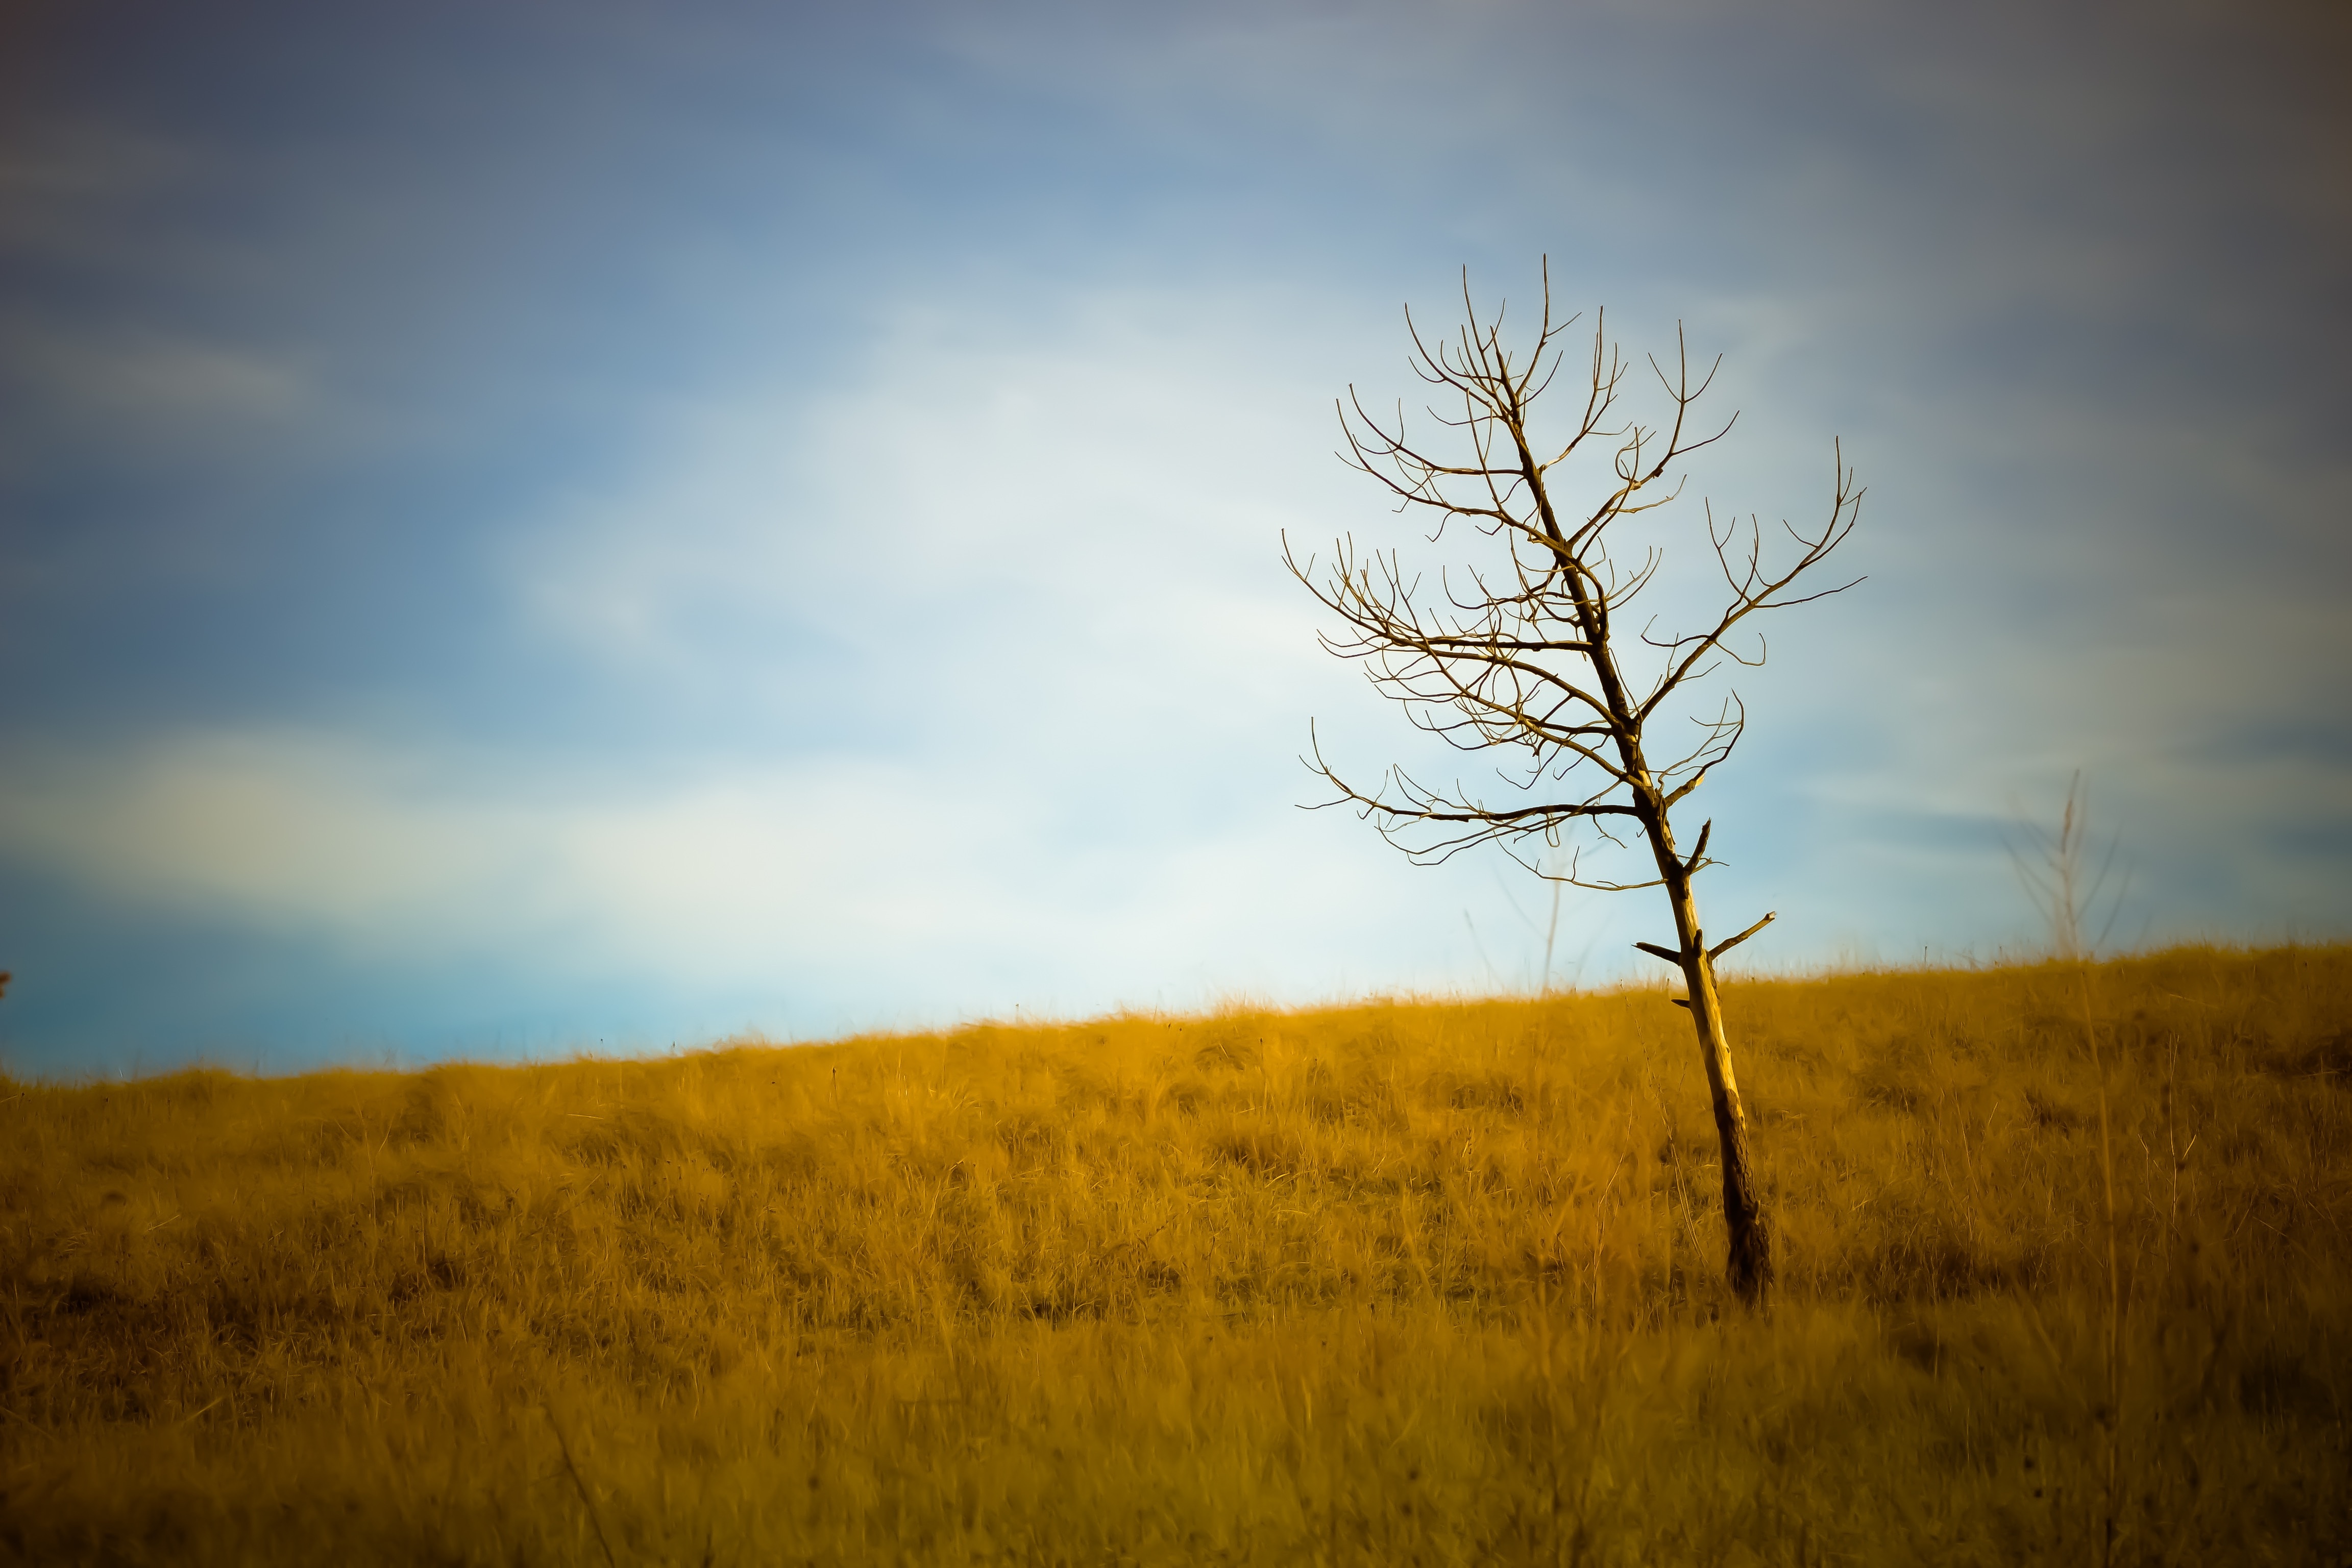
landscape, tree, nature, grass, outdoor, horizon, branch, cloud, plant, sky, sun, sunrise, sunset, field, meadow, prairie, countryside, sunlight, morning, leaf, fall, hill, dawn, land, dusk, environment, evening, rural, reflection, scenic, natural, autumn, agriculture, season, savanna, plain, grassland, scene, habitat, plains, rural area, natural environment, atmospheric phenomenon, grass family, woody plant